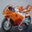
Label: motorcycle